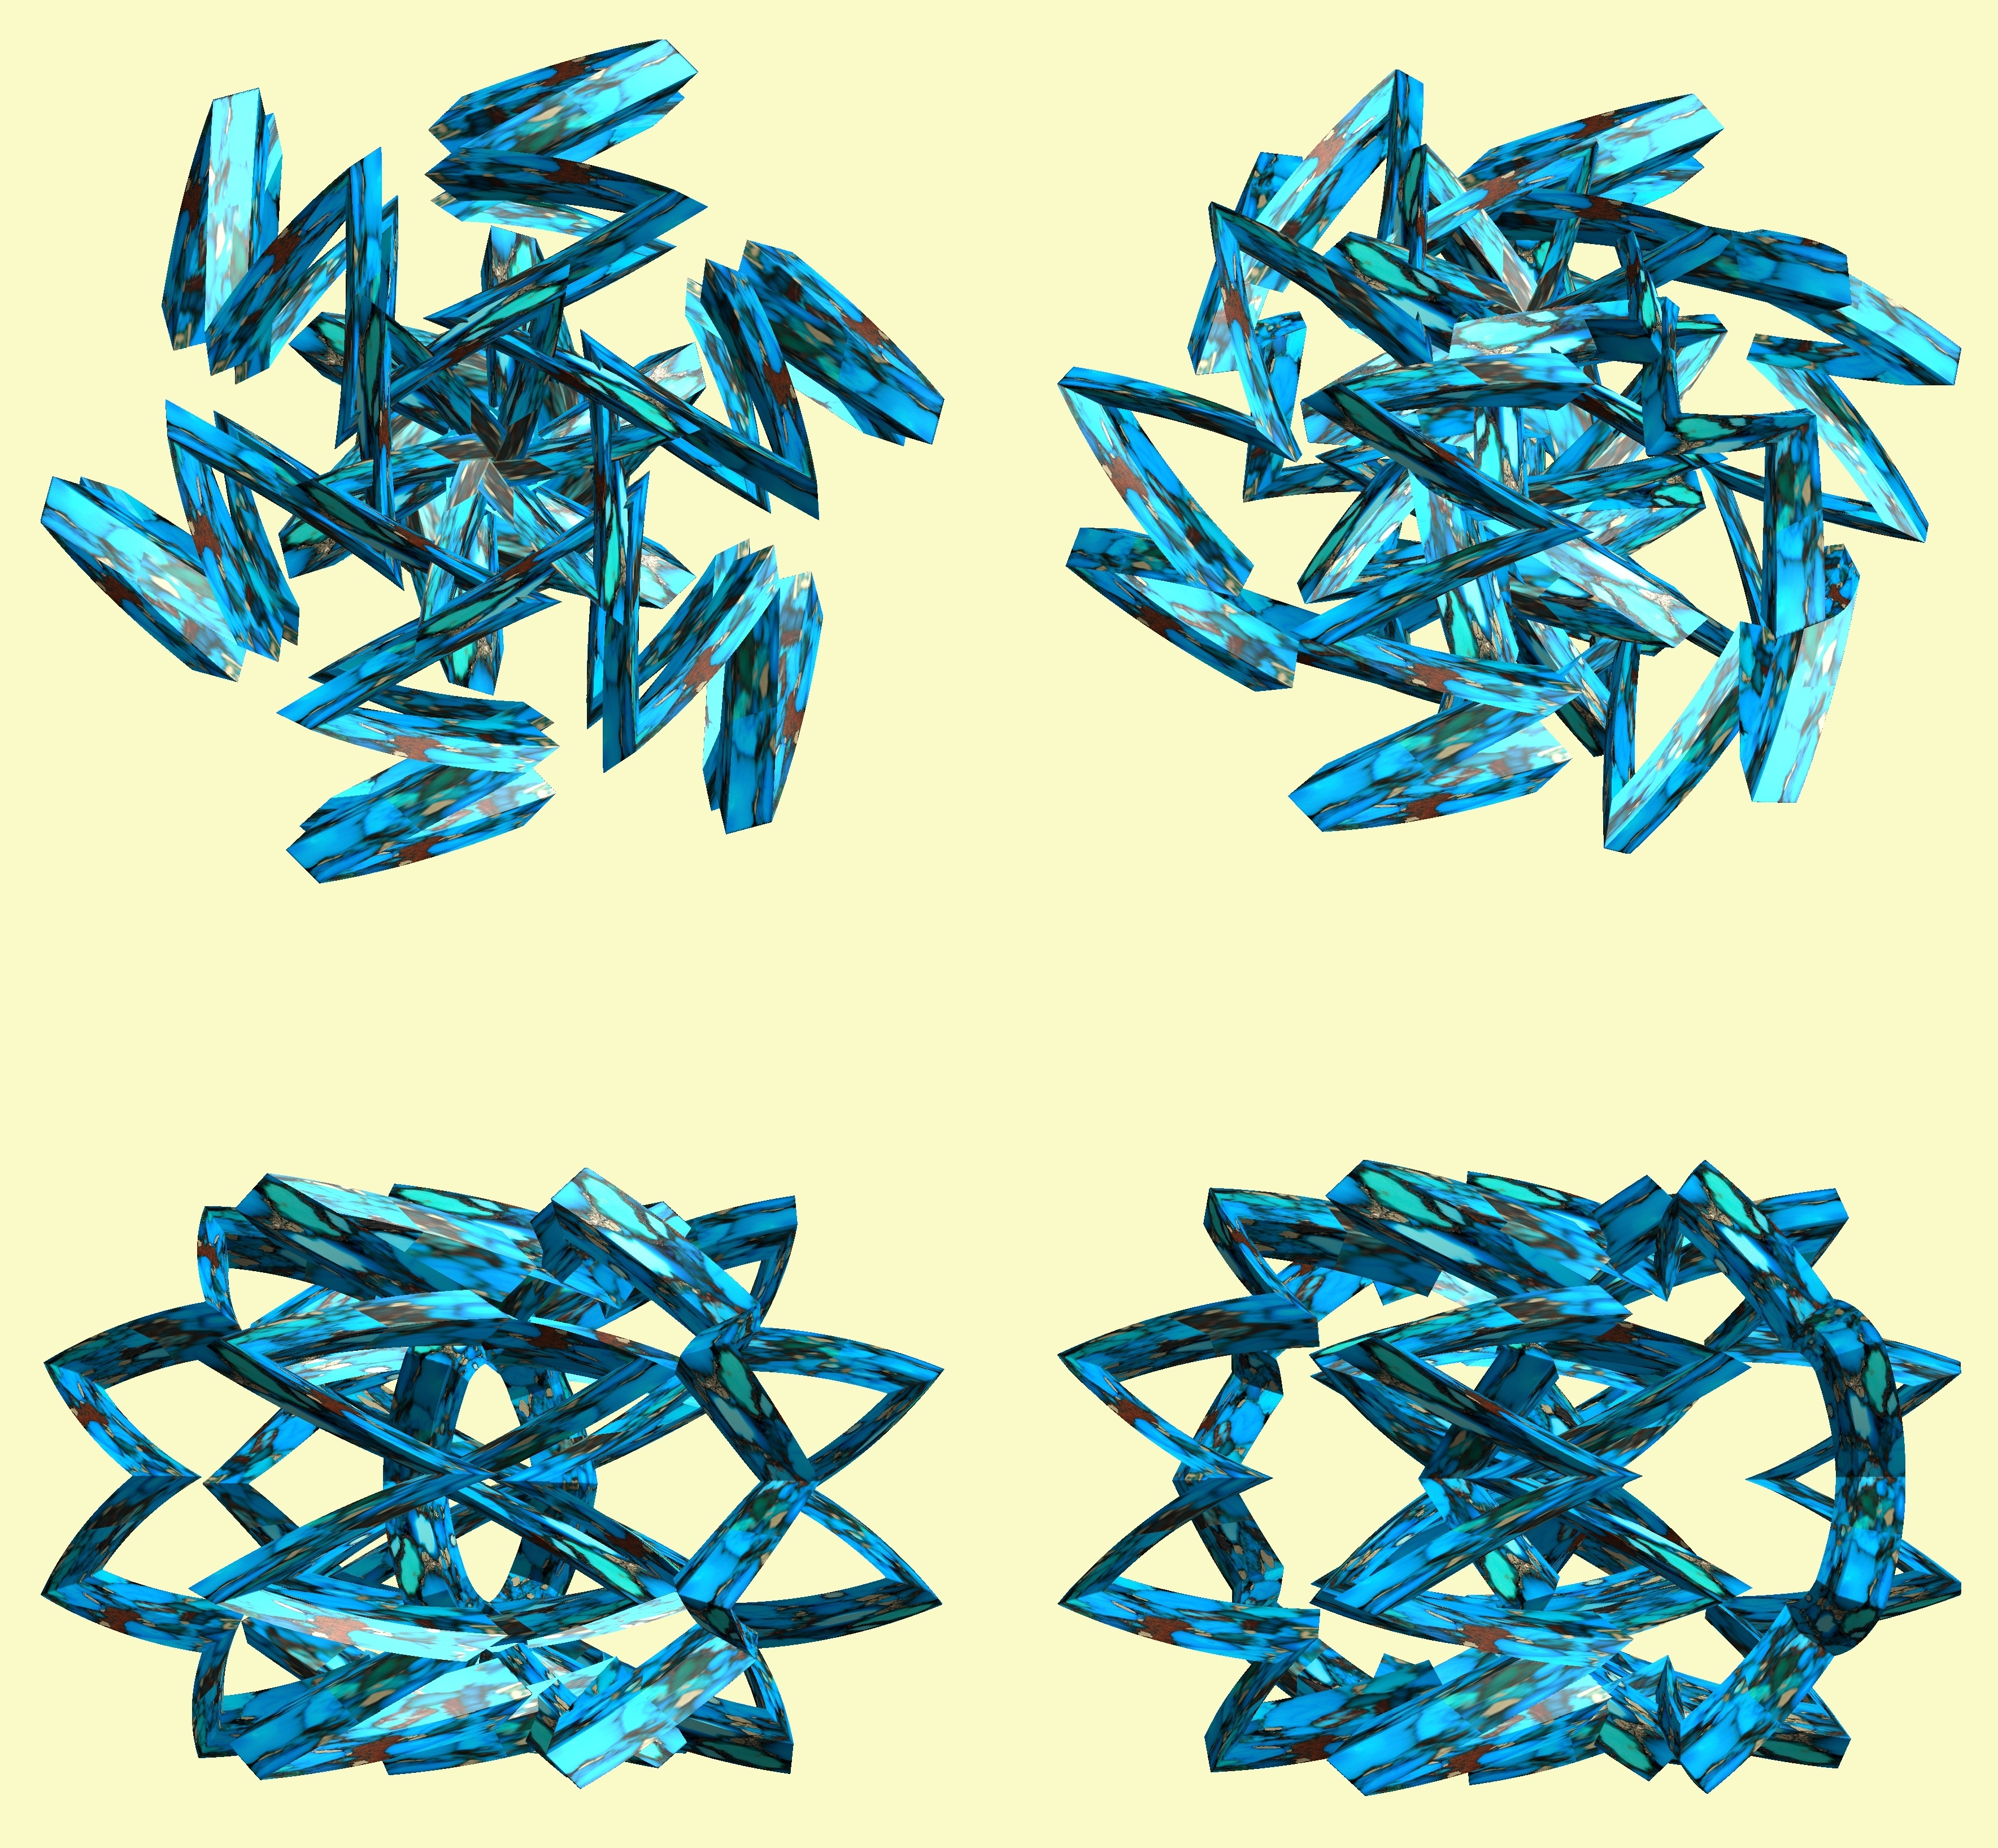
wing, structure, texture, pattern, line, art, cool image, figure, illustration, design, symmetry, 3d, graphic, 5, 4, torus, mathematica, cg, parametricplot3d, code, program, algorithm, abstruct, mapping, fashion accessory